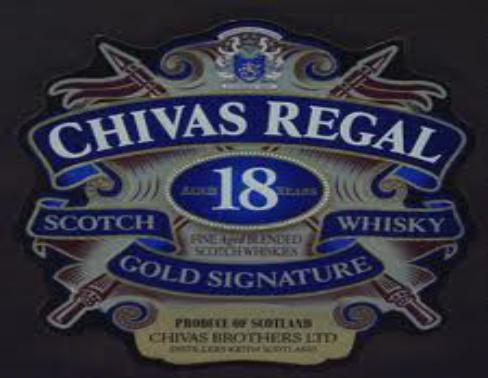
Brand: CHIVAS REGAL
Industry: Food